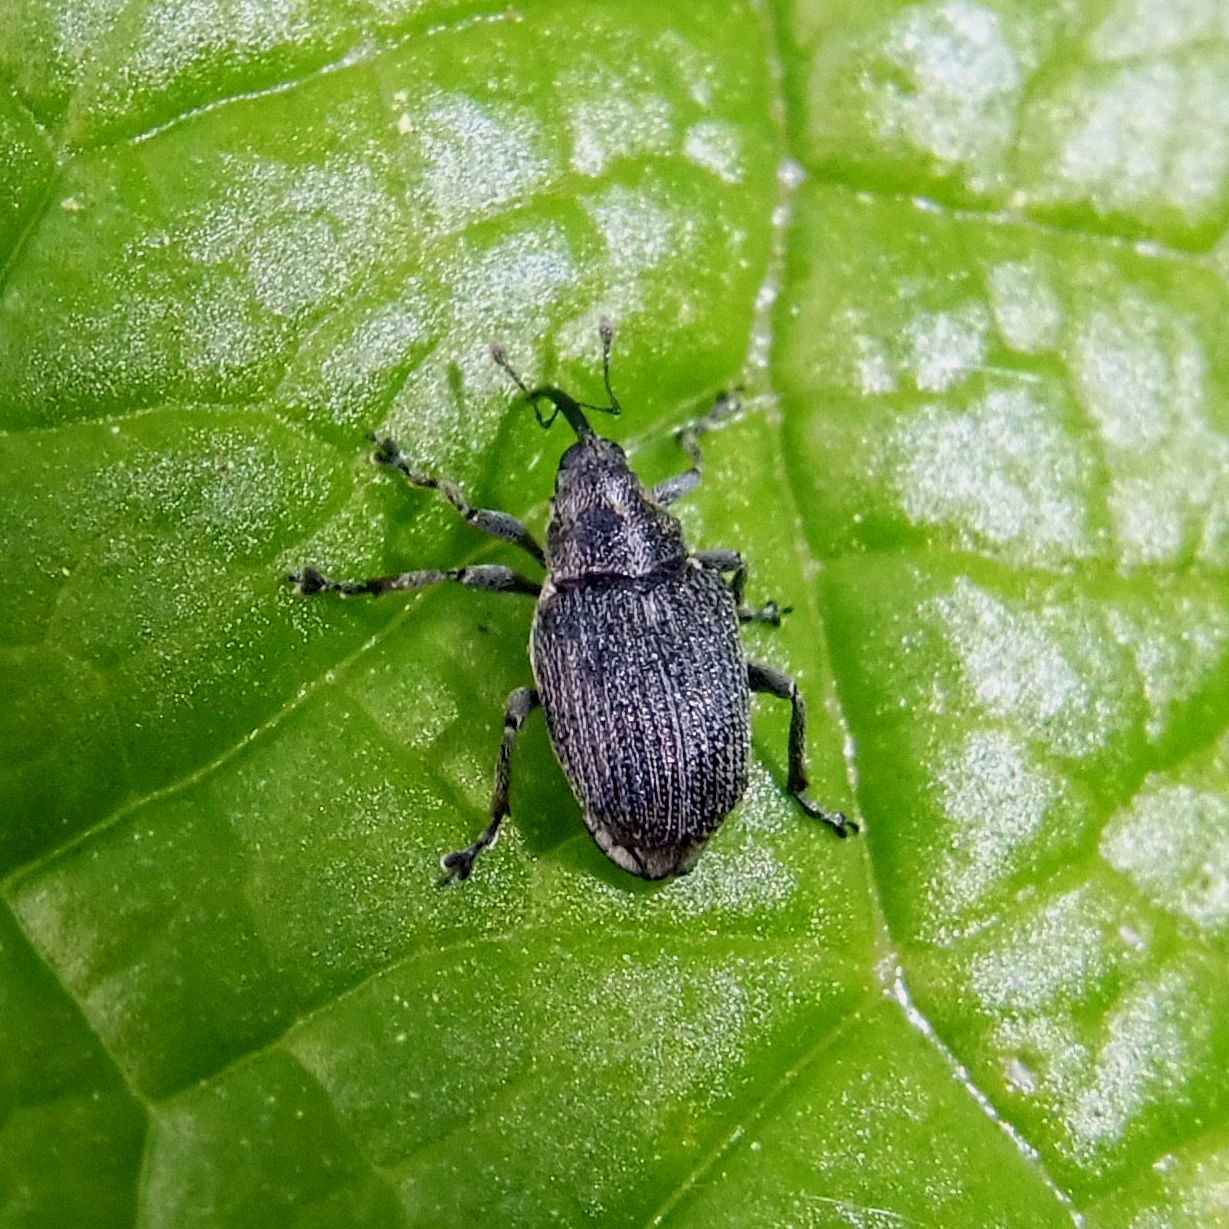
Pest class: Cabbage_seedpod_weevil